Claude Meisch

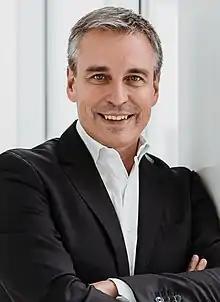
Meisch in 2020

Claude Meisch (born 27 November 1971) is a Luxembourgish politician with a degree in financial mathematics from Trier university. Meisch was appointed Minister of Education in 2013 in the government of Xavier Bettel, a post he held until 2023. He was appointed Minister of Education and Youth and as Minister of Housing in 2023 in the government of Luc Frieden He has been a member of the Chamber of Deputies from 1999 to 2013 and Mayor of Differdange since 2002. He was President of the Democratic Party (DP) from 2004 until 2013, of which he has been a member since 1994.